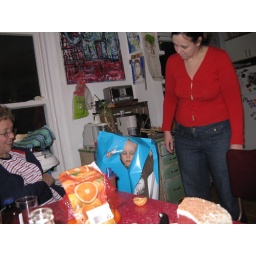
Noah in a paper bag